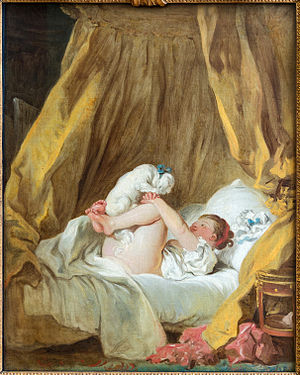
Maleri / Rokoko
Jean-Honoré Fragonard, Jeune fille et son chien (Ung pige med sin hund), 1770-75, Alte Pinakothek.
Et maleri er et billede udarbejdet ved at en flade påføres farvede pigmenter der hæfter til malegrunden med et bindemiddel. Maleri er en af de mest benyttede kunstformer gennem tiderne og betegnes malerkunst.